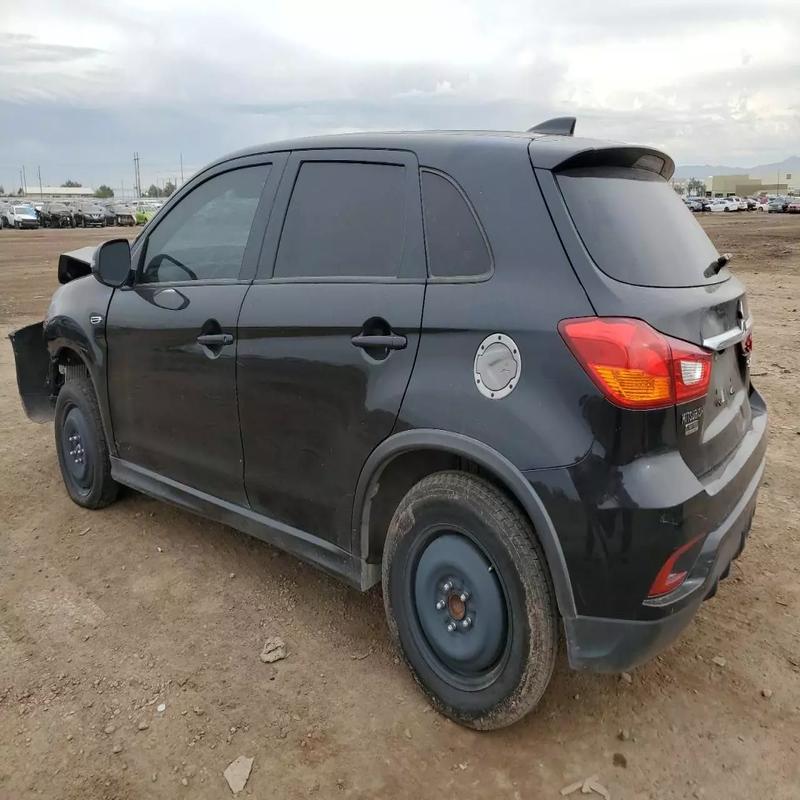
Aucun dommage détecté.
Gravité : aucun